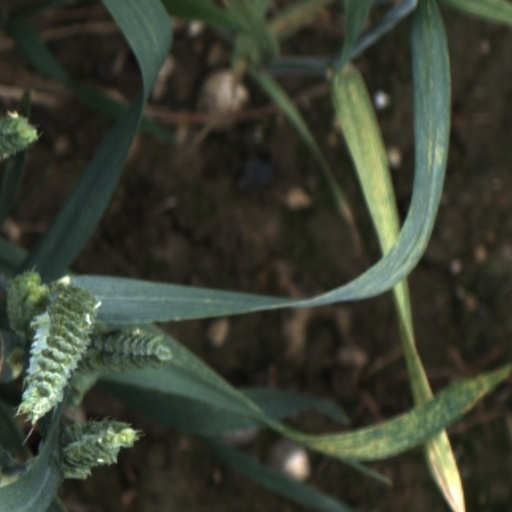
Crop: wheat